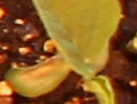
Label: Soybean